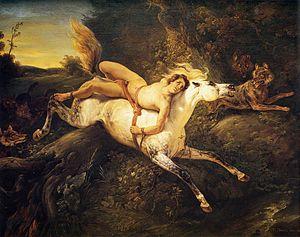
Ivan Stepanovitch Mazepa, francisé en Jean Mazeppa dans les sources anciennes, né le 30 mars 1639 et mort le 2 octobre 1709, est un hetman des cosaques d'Ukraine, militaire, mécène et héros de la nation ukrainienne.
Mazeppa est un poème symphonique de Franz Liszt daté de 1851. La première audition a lieu au théâtre de la Cour de Weimar le 16 avril 1854 sous la direction du compositeur.